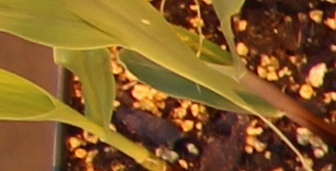
Label: Corn